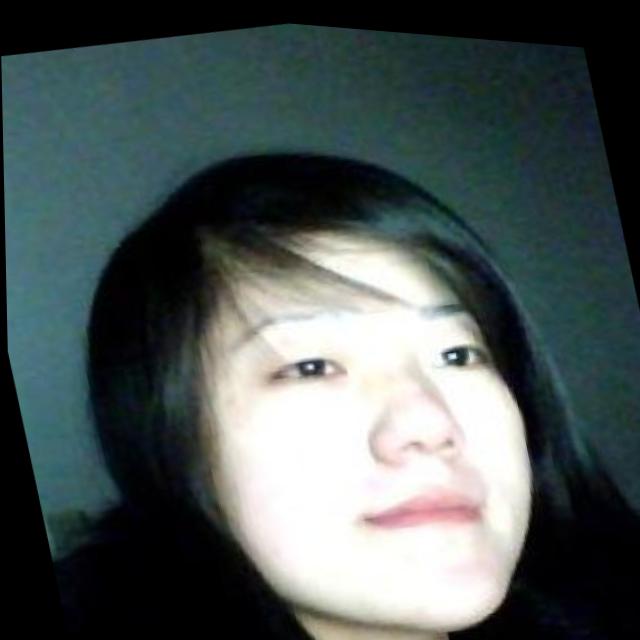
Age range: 21-44